Kawanishi N1K

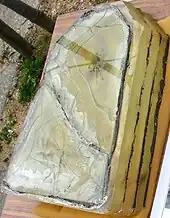
The "Shiden"'s bulletproof glass.

Another noted encounter pitted the N1K against the Vought F4U Corsair; two Corsairs from VBF-10, accidentally separated from their main formations, were attacked by "Shidens" from the 343rd. Four N1K2s were shot down. The Corsairs returned to their carrier, . A second encounter took place when pilots flying "Shiden"s initially mistook Corsairs from Marine Fighter Squadron 123 (VMF-123) for Hellcats and attacked. A 30-minute aerial duel ensued, in which three Corsairs were shot down, and another five were damaged. Three other F4Us returned to their carriers and were so heavily damaged that the planes were scrapped. No "Shiden"s were lost to Corsairs in that aerial battle. Losses for the Japanese N1K pilots occurred in a related action. However, two "Shiden"s were shot down upon return for landing by Hellcats of Fighting Squadron 9 (VF-9). At the same time, many more "Shiden"s were destroyed by American fighters over another airfield where low on fuel, their pilots tried to land. The 343rd claimed 52 kills, and the U.S. squadrons 63. The losses were 15 "Shiden"s and 13 pilots, a "Myrt", its three-person crew, and nine other Japanese fighters. The U.S. also took heavy losses: 14 fighters and seven pilots, plus 11 attack aircraft. Five days later, an unofficial award was sent to 343rd "Kōkūtai" for the bravery shown on 19 March.